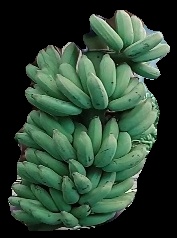
Variety: elakki-bale
Grade: grade1